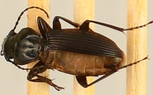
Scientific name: Pterostichus lachrymosus
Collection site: Mountain Lake Biological Station NEON (MLBS), plot MLBS_009